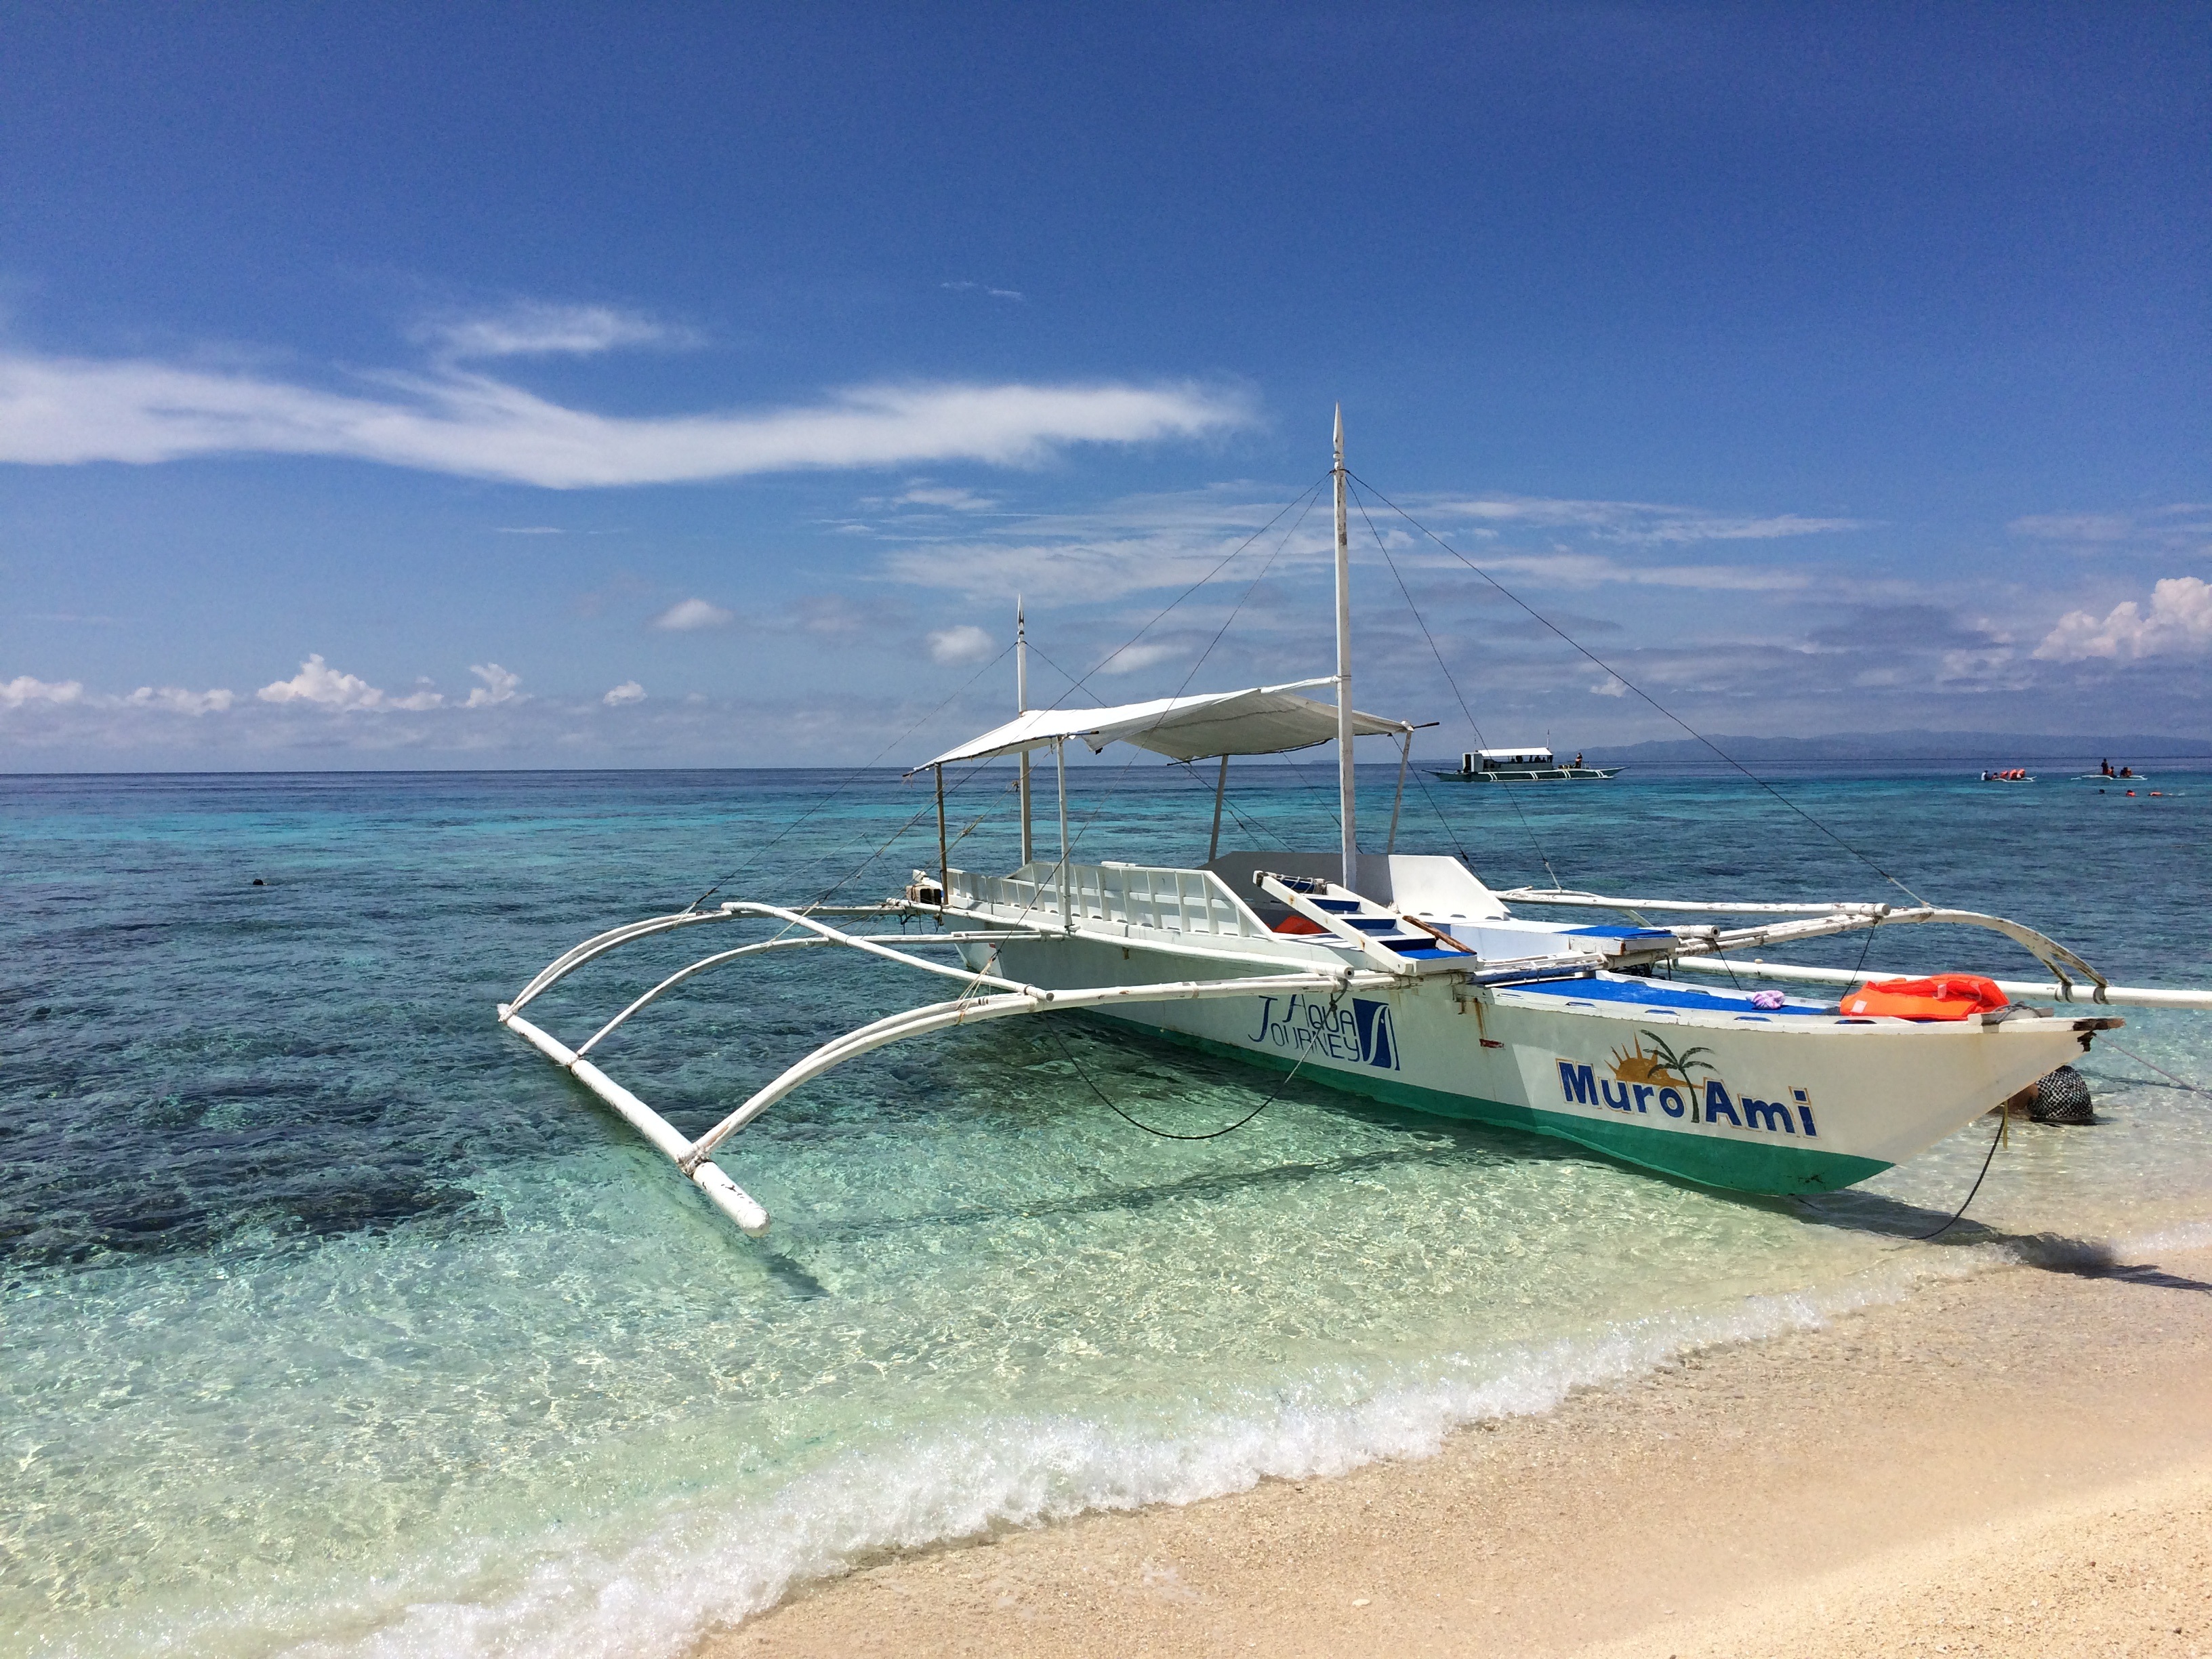
beach, sea, coast, ocean, boat, wave, wind, vehicle, tropical, sailing, yacht, bay, sailboat, boating, sail, philippines, watercraft, snorkeling, catamaran, passenger ship, wind wave, crab boat, casa barry island